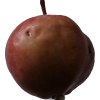
Label: Apple 18